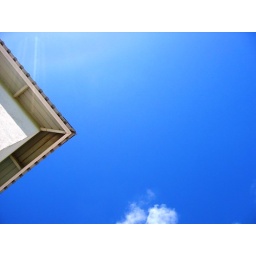
the roof above our bedroom